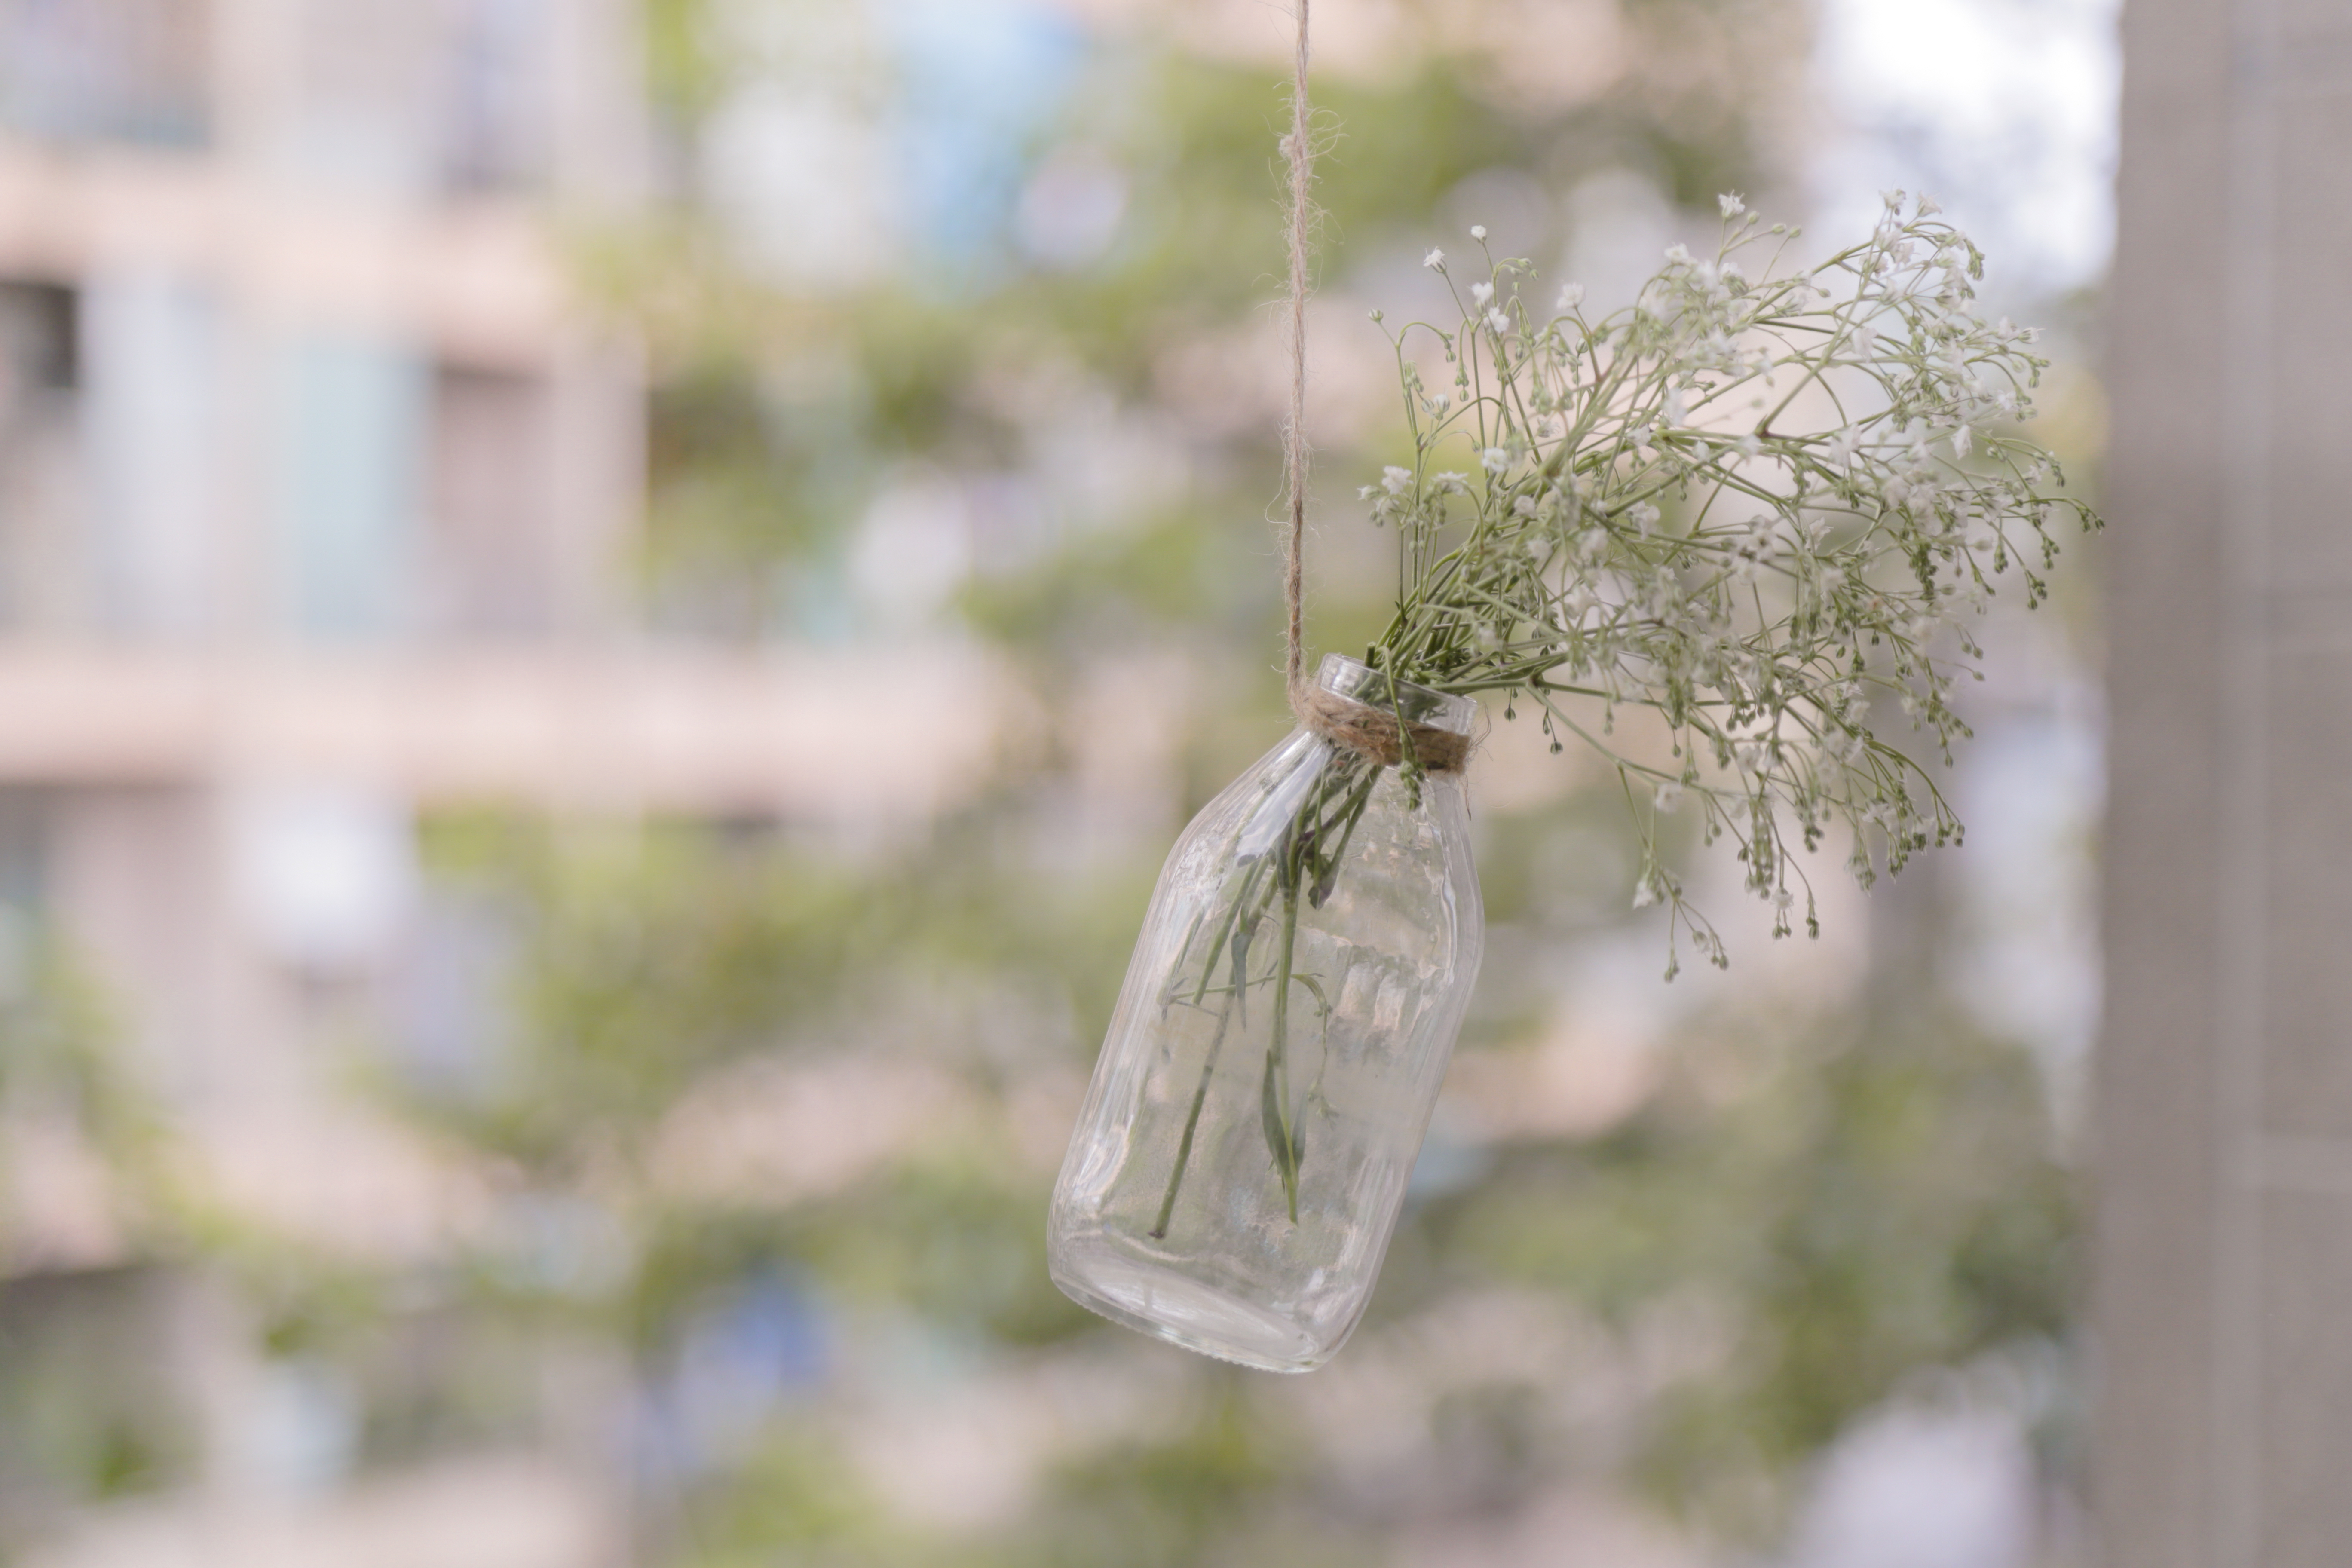
tree, nature, branch, blossom, plant, photography, sunlight, leaf, flower, spring, green, autumn, botany, flora, season, close up, woodland, woody plant